Tiveden

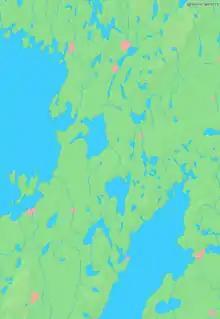
Details of Tiveden location between lakes Vänern and Vättern

The forest has small lakes with red waterlilies. When they were discovered they provided the European varieties of red waterlilies that are in cultivation. The folklore tale of how this became goes as follows: